USS LST-400

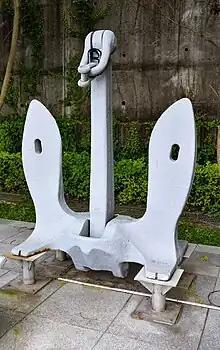
One of her anchors is on display at the New Taipei City Weapon Park

Based on the U.S. Defense Agreement, the U.S. presented it to Taiwan at the Port of San Diego. After receiving the ship, the ship was named ROCS "Chung Suo" (LST-217), and arrived in Taiwan on 29 December 1955.